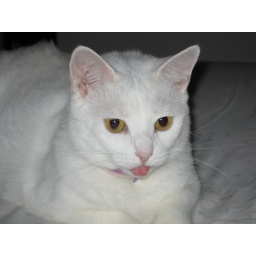
I was running all over the house and just got plain exhausted.